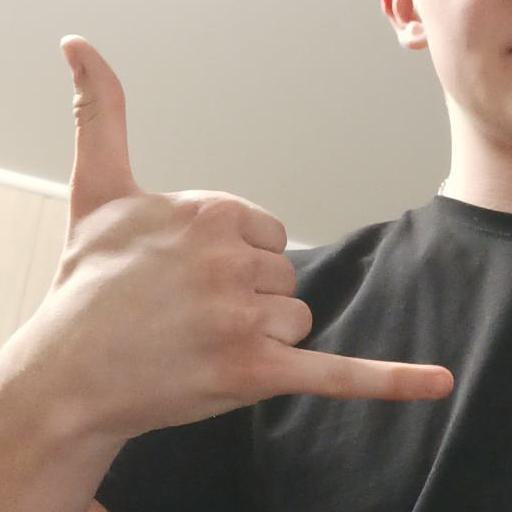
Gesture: call